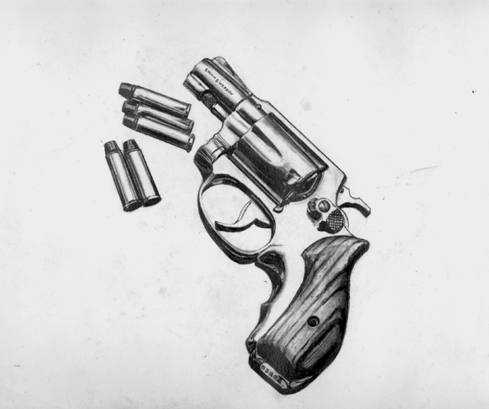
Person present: No